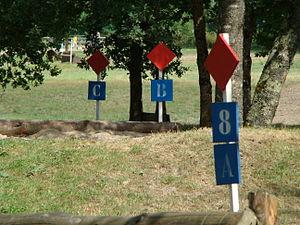
Le concours complet d'équitation est un sport équestre qui regroupe en une seule discipline trois épreuves bien distinctes : une épreuve de saut d'obstacles, une épreuve de dressage et une épreuve spécifique : le cross ou cross-country. Créée à l'origine pour tester les capacités des chevaux destinés aux forces armées, cette épreuve a évolué peu à peu pour devenir une discipline équestre à part entière. Souvent qualifié de triathlon équestre, le CCE demande, contrairement à d'autres disciplines, une polyvalence de la part du cheval comme de son cavalier.